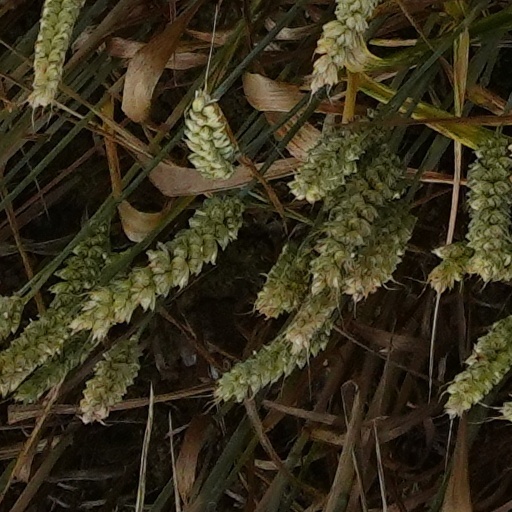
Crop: wheat